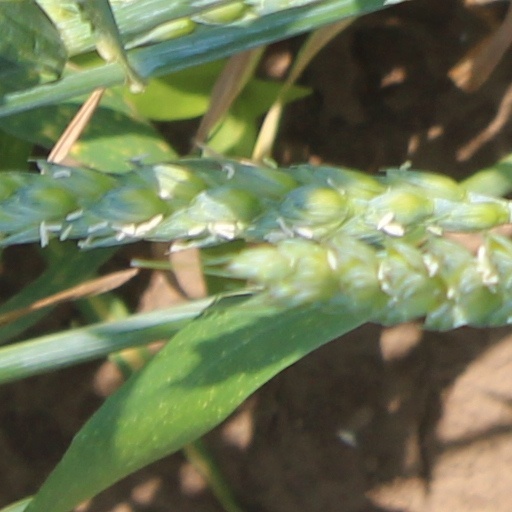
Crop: wheat